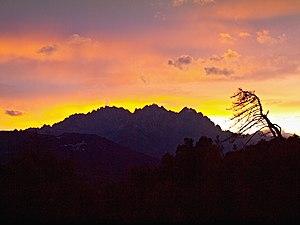
Popolasca est une commune française située dans la circonscription départementale de la Haute-Corse et le territoire de la collectivité de Corse. Le village appartient à la piève de Giovellina.